Neue Burg (Hamburg)

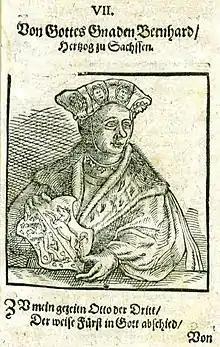
Bernhard II Duke of Saxony. Client for the construction of The New Castle

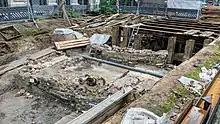
Excavation site in Hamburg "Neue Burg" (New Castle) 2020

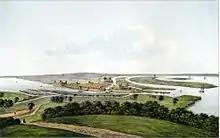
From left to right: the Alsterburg, the Hammaburg and the New Castle. This image shows a misconception, because those castles did not exist at the same time.

"The Neue Burg" existed from 1023 until 1139. It was the successor of the "Hammaburg", which got abandoned in the early 1020s. It belonged to the Billungers, a saxonian dynasty of noblemen that ruled as dukes over the saxonian lands and marches including Hamburg from 936 to 1106. The castle was built from 1021 to 1023. Minor wooden additions dated to the year 1024, were found during the newest excavations, but these were so insignificant that they could not count as part of the essential building process. They supposedly were integrated after the castle already was inhabited and functional.